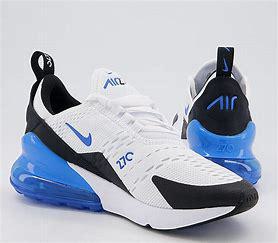
Brand: Nike
Model: Air Max 270 Go